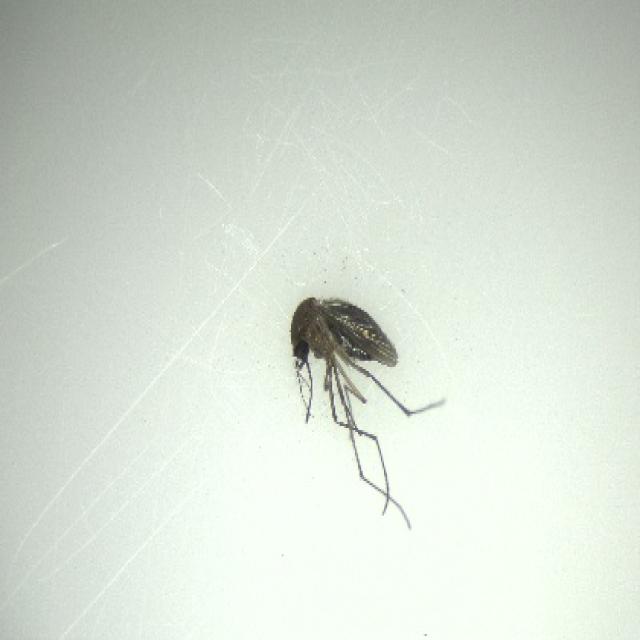
Species: culex_tritaeniorhynchus